Negros Occidental

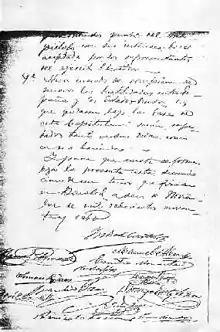
Last page of the "Acta de Capitulación".

Negros was originally known to the natives as "Buglas", meaning "cut off" in old Hiligaynon. When the Spaniards arrived in April 1565, they named it "Negros" because of the dark-skinned natives they found. Two of the earliest native settlements were Binalbagan and Ilog which later became towns in 1572 and 1584, respectively. Other settlements were Hinigaran, Bago, Marayo (now Pontevedra), Mamalan (now Himamaylan) and Candaguit (now a sitio of San Enrique).